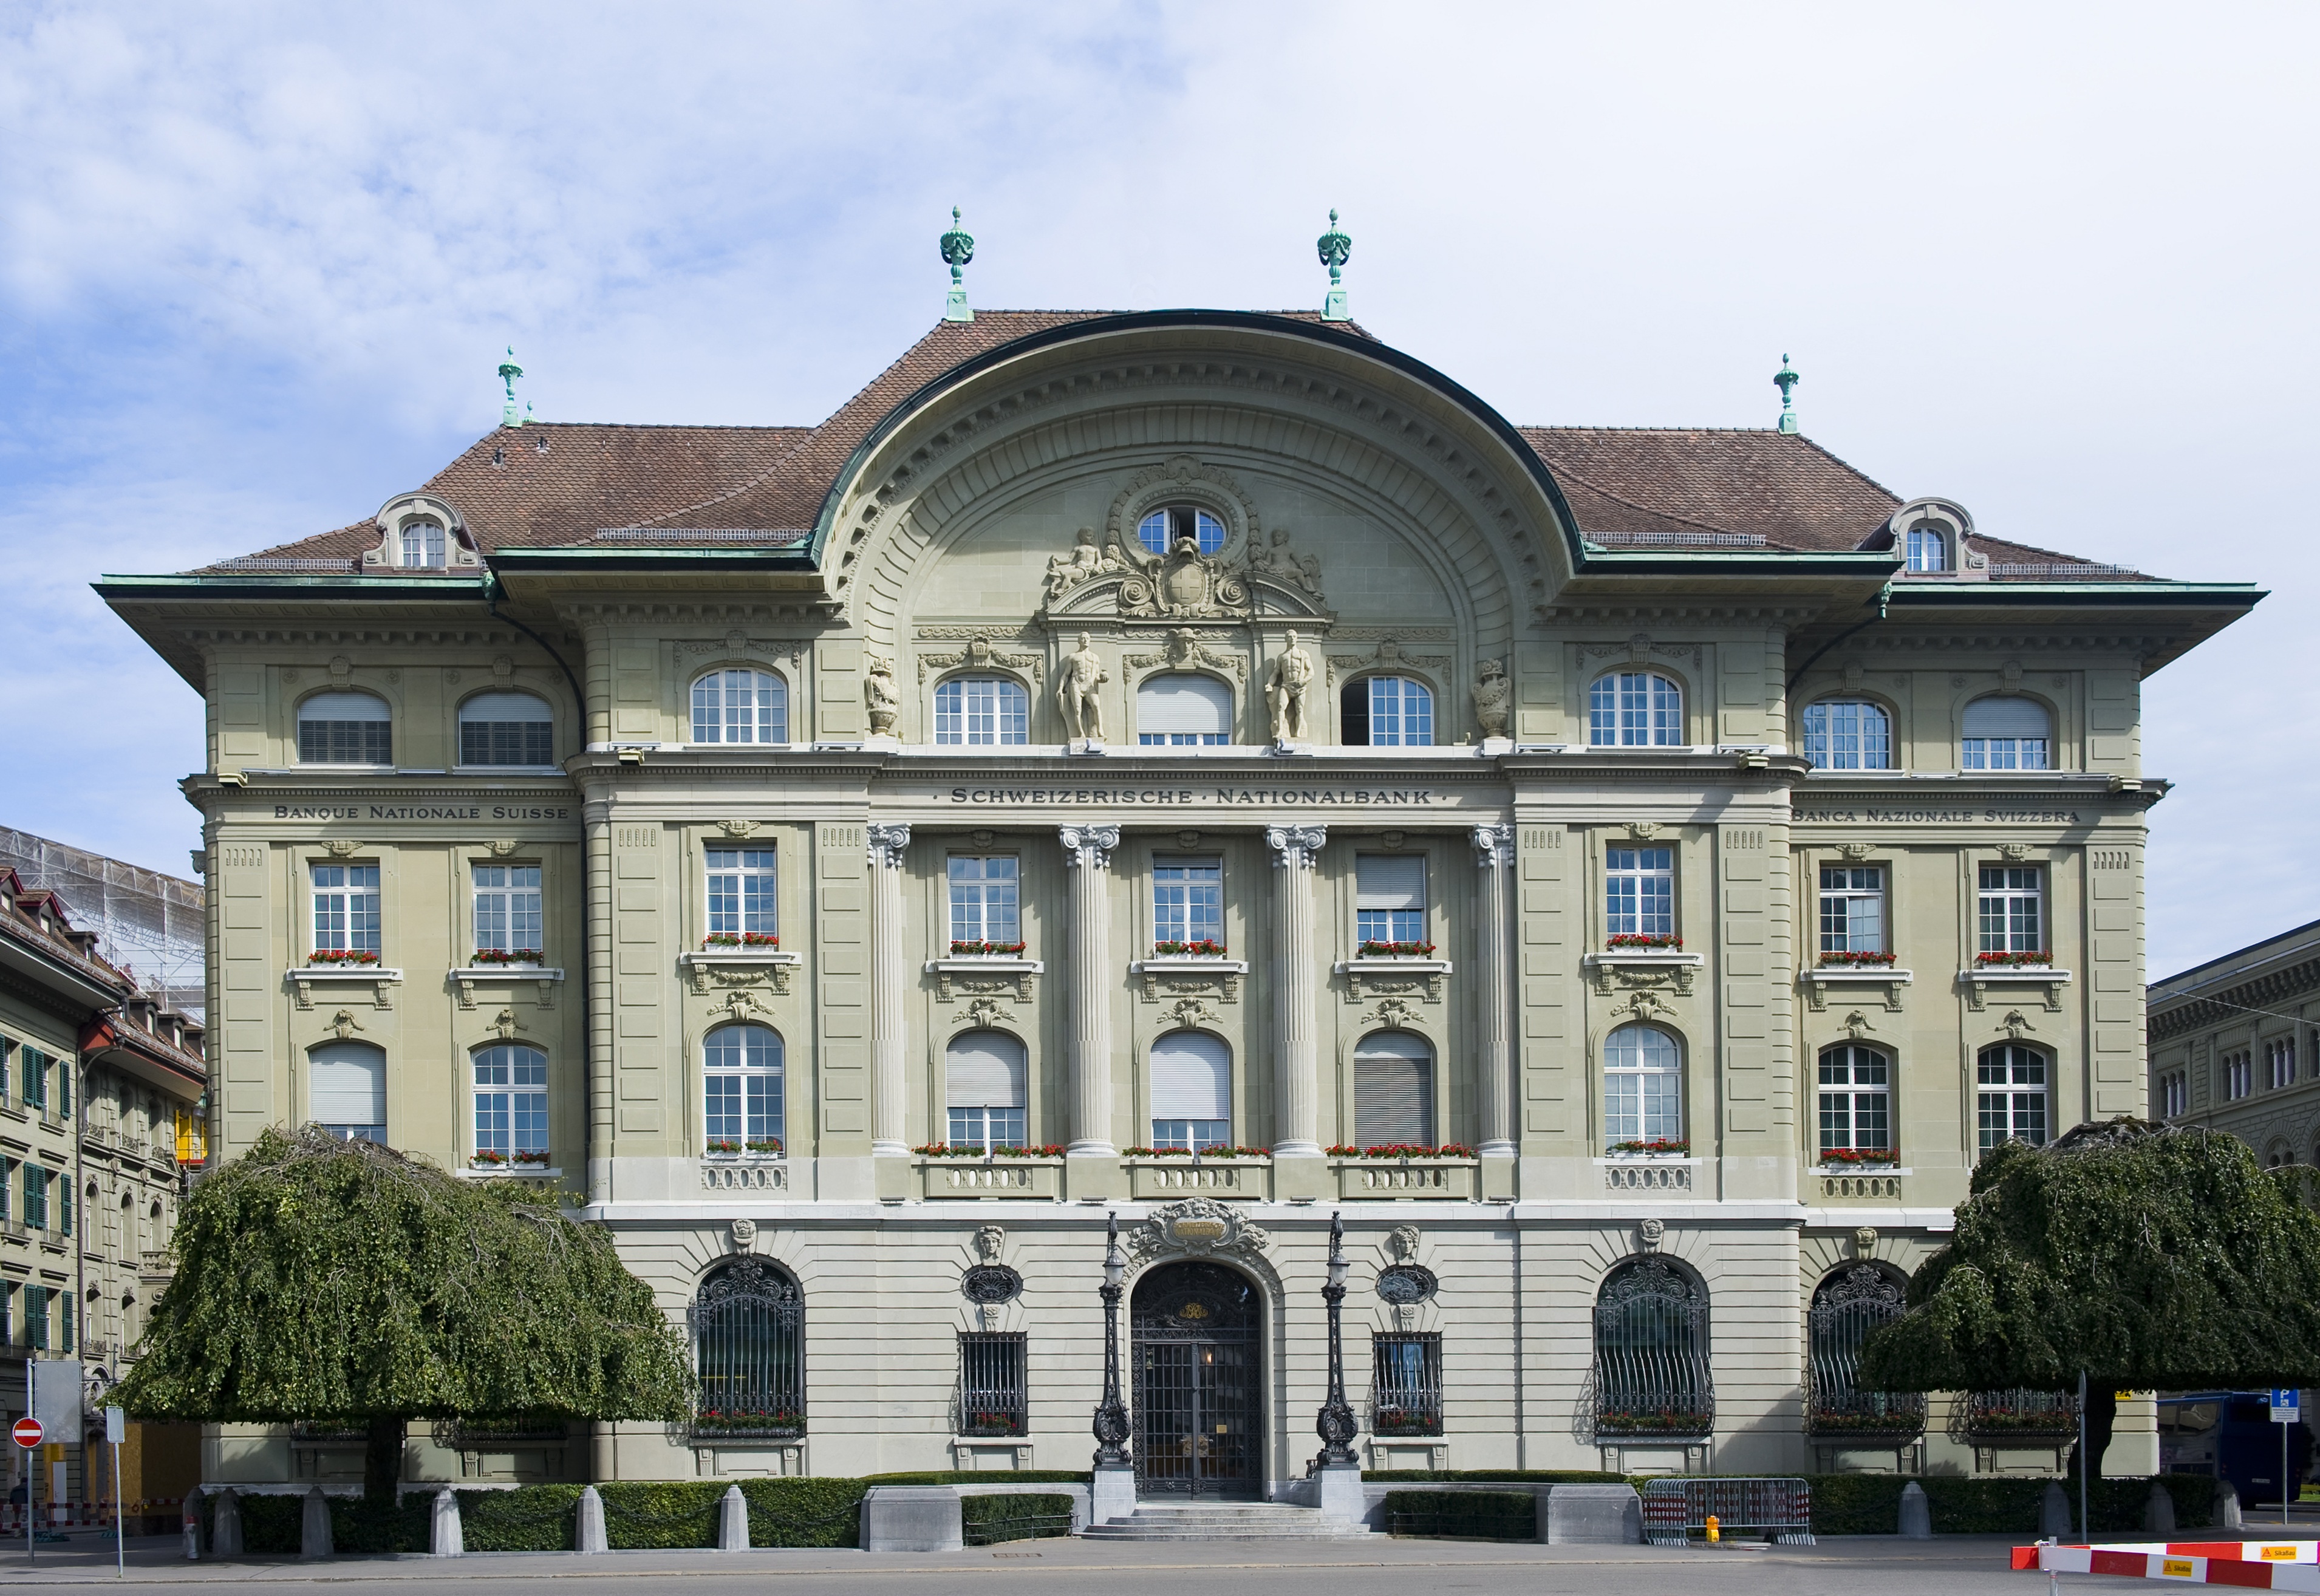
architecture, town, building, chateau, palace, downtown, europe, landmark, facade, bern, bank, synagogue, switzerland, independent, town square, tourist attraction, estate, courthouse, central bank, seat of local government, national bank of belgium, swiss national bank